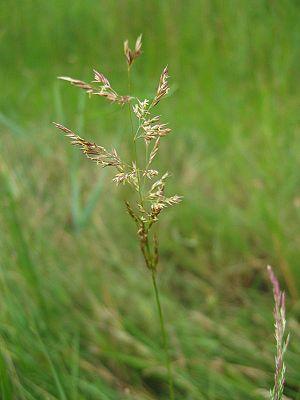
Puccinellia distans ou Glycérie à épillets espacés est une espèce de poacée.
Puccinellia est un genre de plantes monocotylédones de la famille des Poaceae, sous-famille des Pooideae, originaire des régions tempérées de l'hémisphère nord, qui comprend environ 80 espèces.